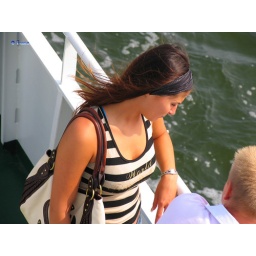
Polish girl in the boat